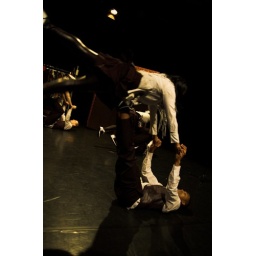
Foto's van de Try Out van Booming Rotterdam door Young Stage in de Hennekijnstraat. Fotograaf Jaap Kooiman